Hülchrath

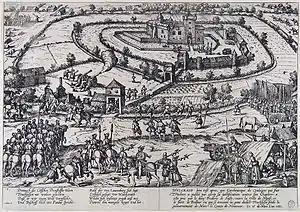
The destruction of Hülchrath in 1583 (Frans Hogenberg)

Hülchrath is a district of the municipality of Grevenbroich in North Rhine-Westphalia, Germany. It is known for its castle Schloss Hülchrath.